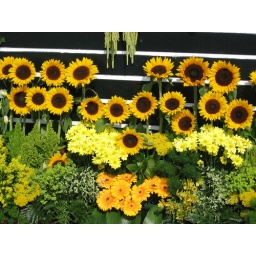
This is from the flower parade in Aalsmeer. The auction house here is the world's largest for flowers.